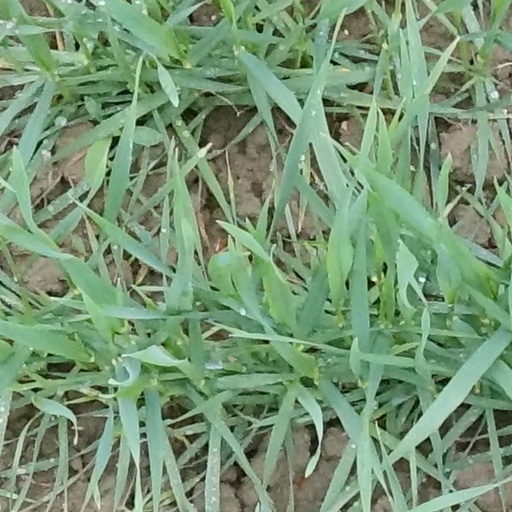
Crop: wheat